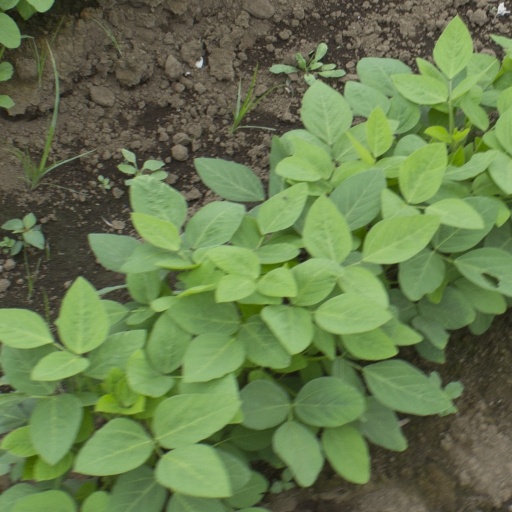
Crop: soybean